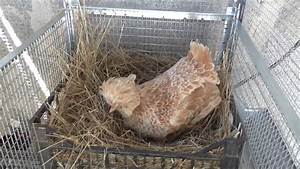
Label: chicken